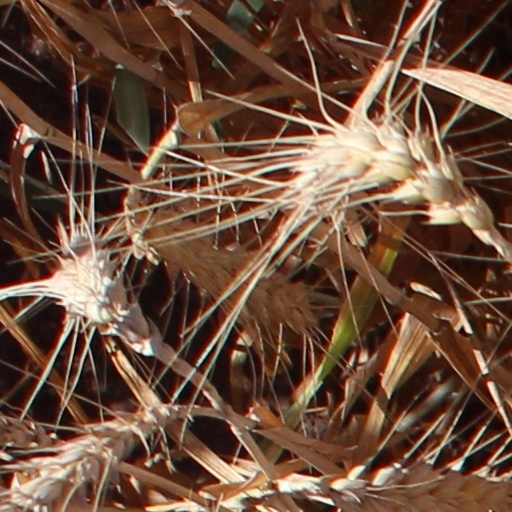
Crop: wheat